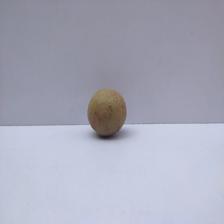
Size: Small